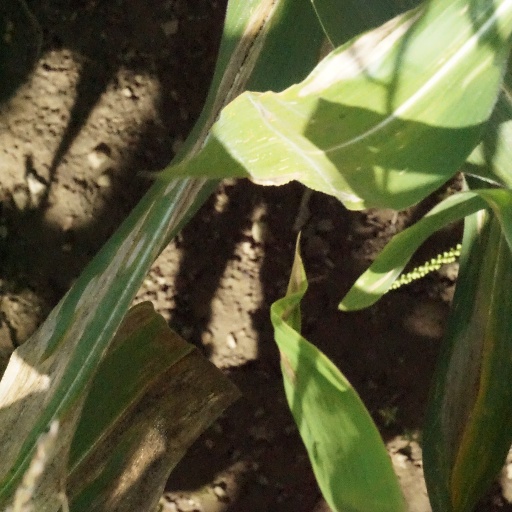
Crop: maize; corn